Leniwka

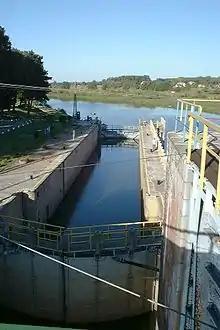
The lock separating Leniwka and Nogat

The Leniwka (German : "Mühlengraben") is the former name of the western branch of the Vistula (now Vistula) in northern Poland. It is long, and flows into Gdańsk Bay, forming the borders of Sobieszewo Island. The Leniwka begins behind the lock in Biała Góra, where the Nogat, the eastern branch, also originates. The current Martwa Wisła is part of the Leniwka.